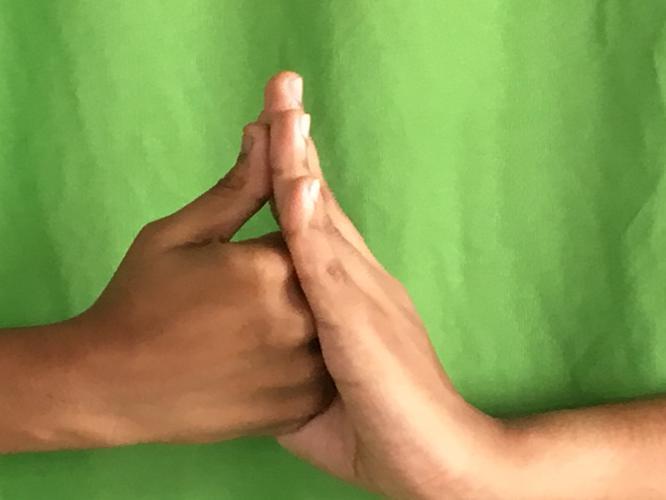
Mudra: Shanka
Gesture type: double_hand